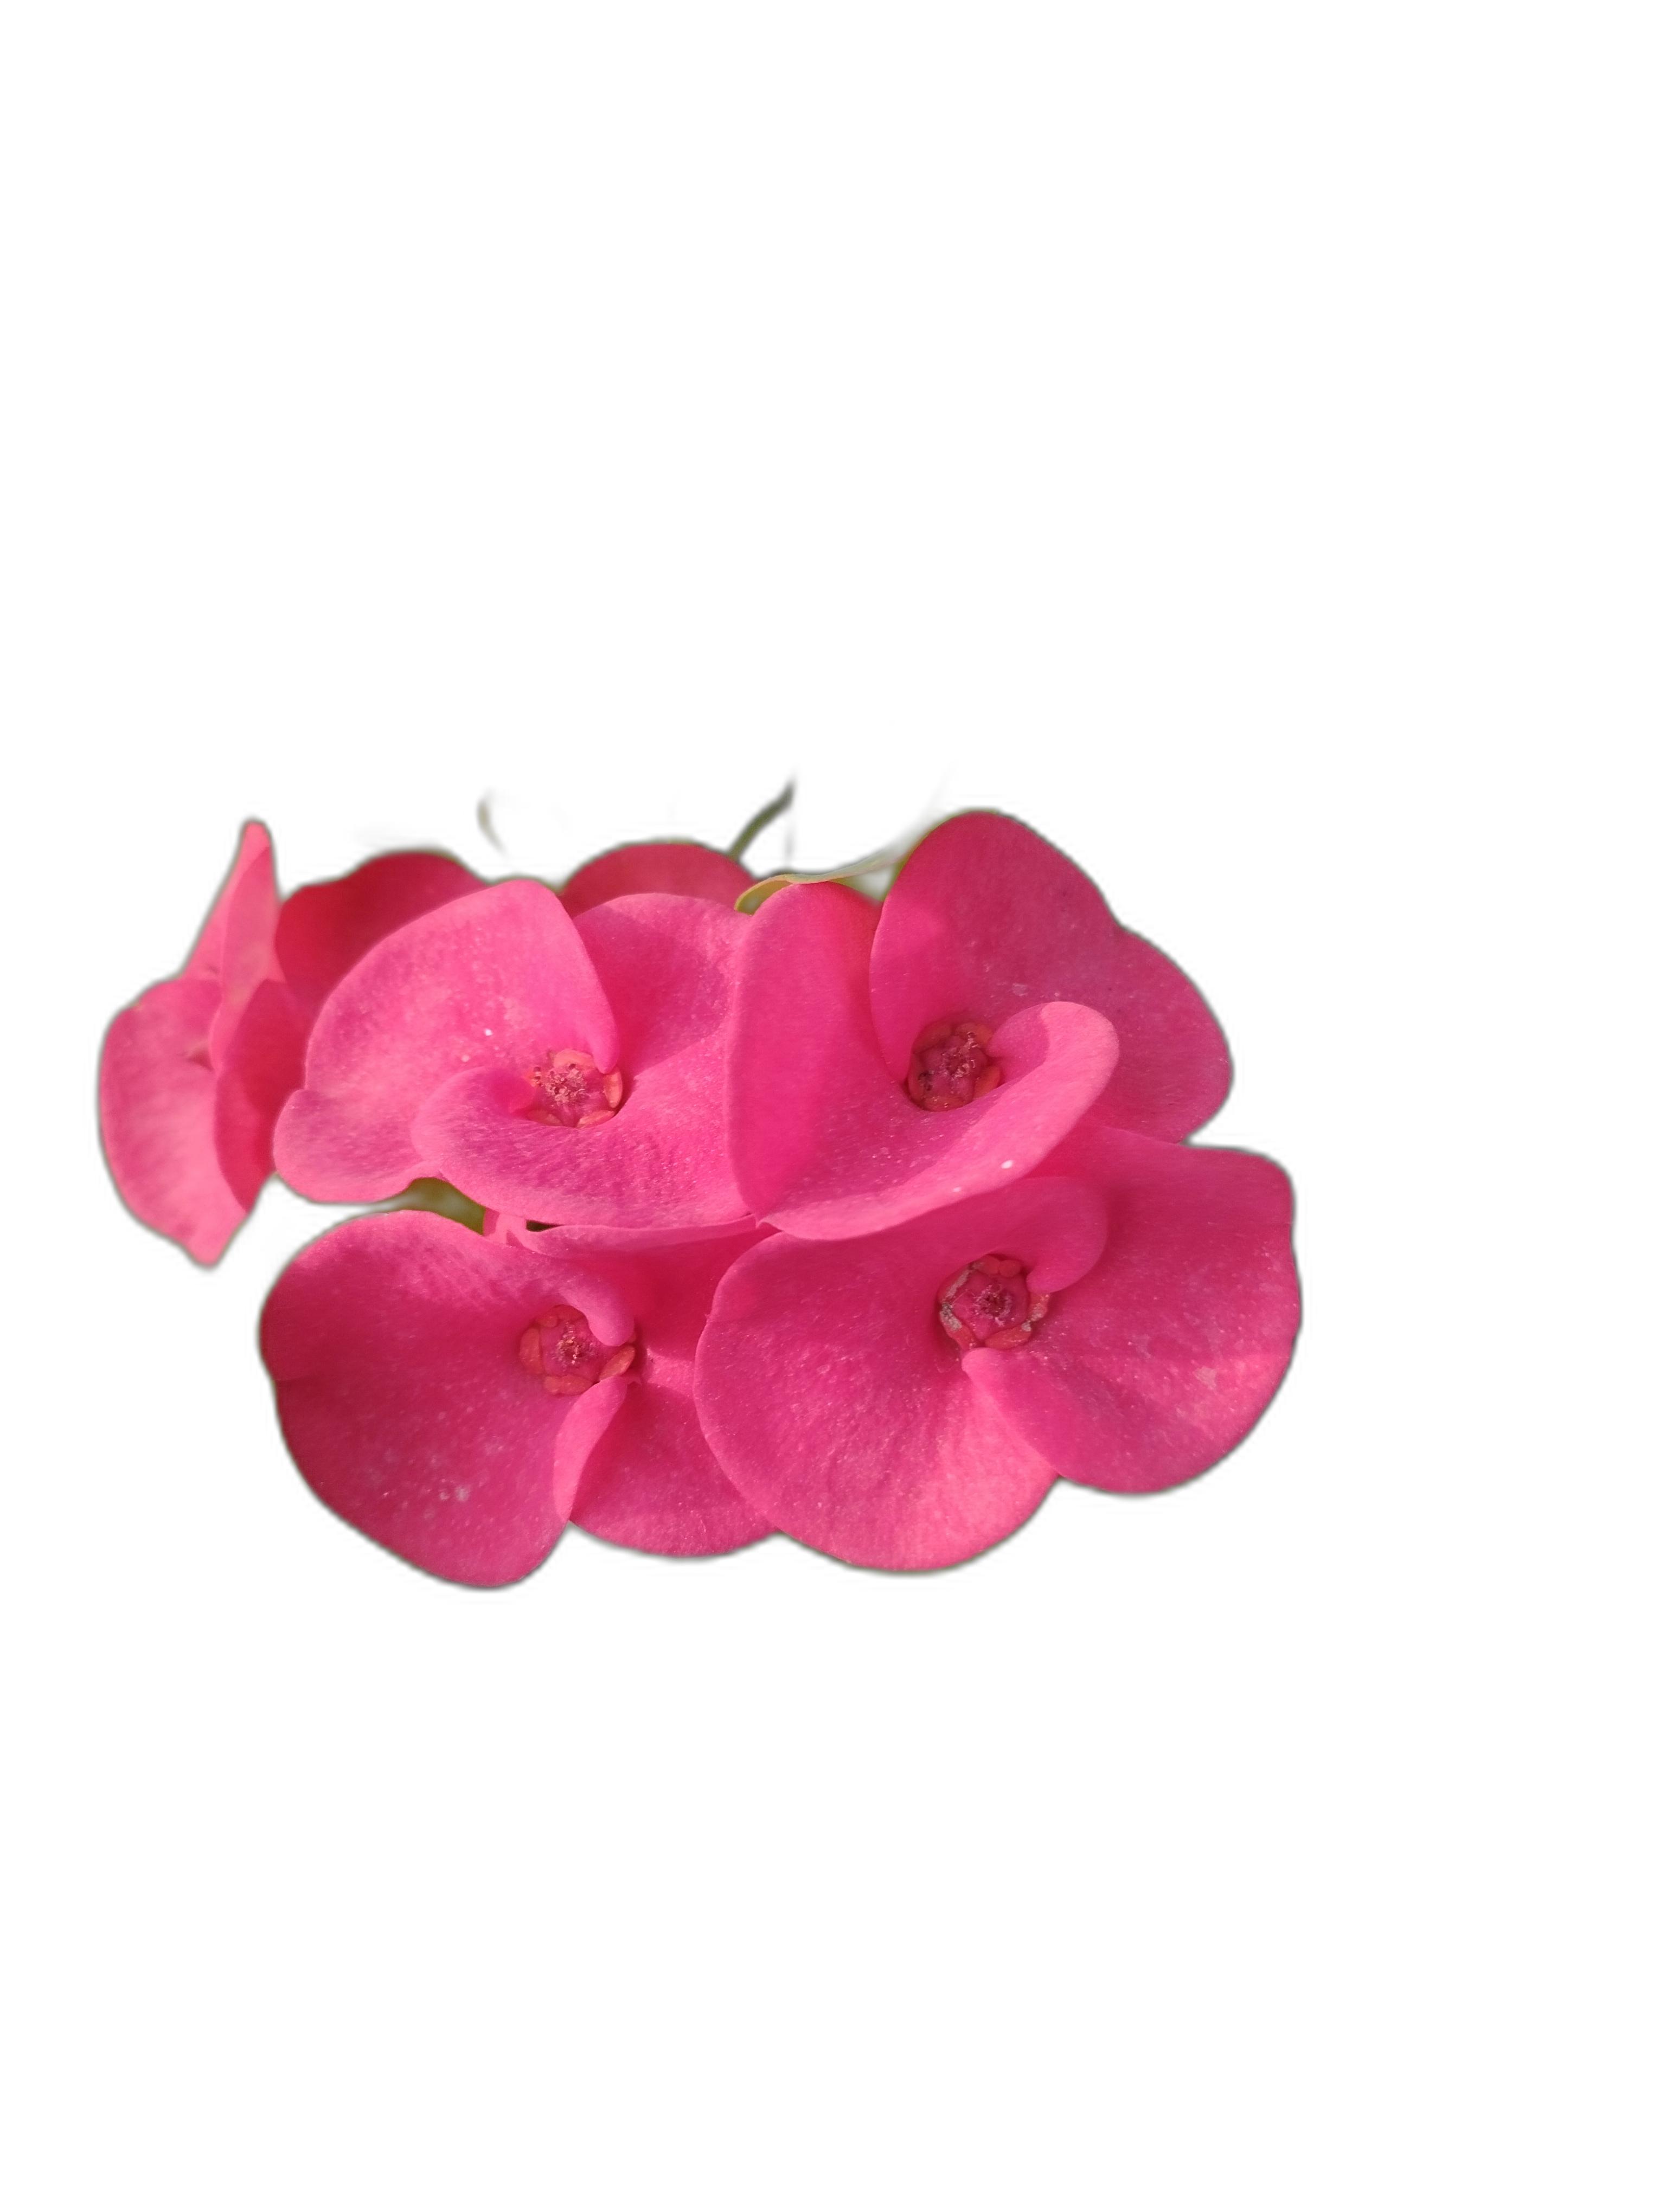
Label: Crown of thorns